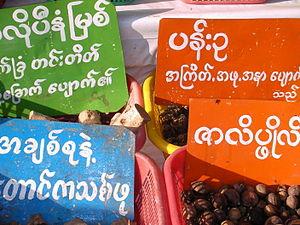
Le birman appartient à la famille tibéto-birmane. Il est la langue officielle de la Birmanie, où il est parlé comme langue maternelle par environ 42 millions de personnes. Il trouve son origine dans les parlers de la dépression centrale du pays, se distinguant plus ou moins d'autres dialectes birmans comme le rakhine de la Province d'Arakan qui en est très proche ou l'intha du lac Inle qui s'en distingue un peu plus. 10 millions de personnes parlent le birman en seconde langue en Birmanie, où il est langue obligatoire de l'enseignement.
L'écriture birmane est un alphasyllabaire aux formes arrondies, utilisé en Birmanie pour l'écriture du birman. Quelques autres langues utilisent une partie des aspects et des lettres de l'écriture birmane, comme le môn, le shan, le s'gaw karen, le pwo karen occidental et oriental, et elle a aussi été utilisée pour la transcription des langues pali et sanskrit.